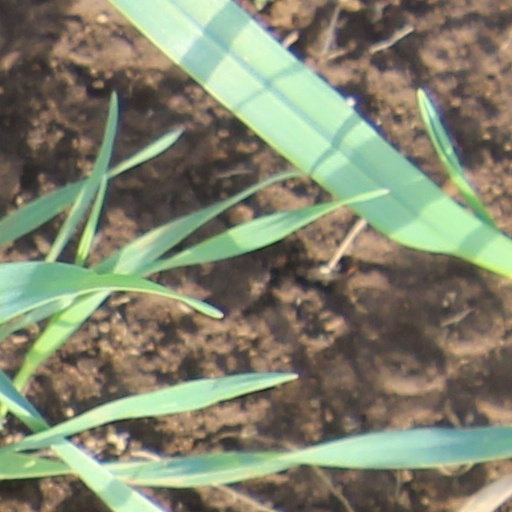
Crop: wheat